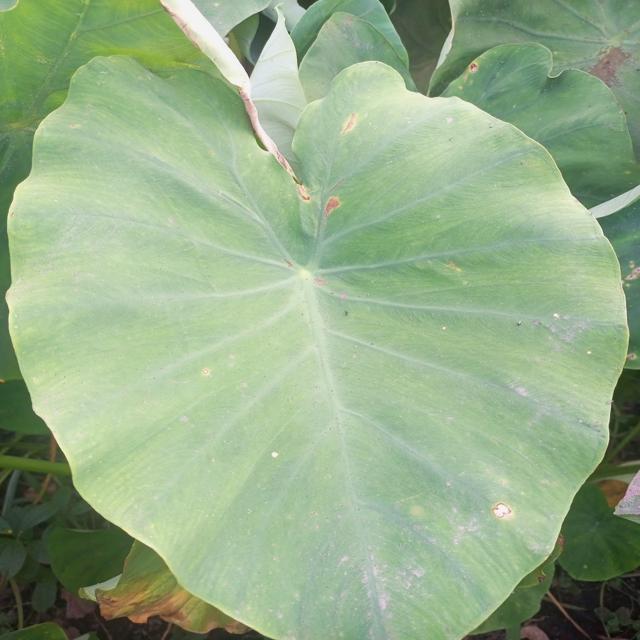
Label: Early_Blight